Charlie Luken

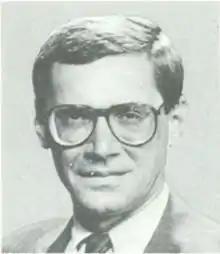

Charles John Luken (born July 18, 1951) is an American politician of the Democratic party who was mayor of Cincinnati, Ohio, and served in the Ohio's 1st congressional district in the United States House of Representatives. Luken, who is divorced, has three children. When Luken left office at the end of 2005, he was the longest serving mayor in Cincinnati's history with 12 years and one month of service in that role.